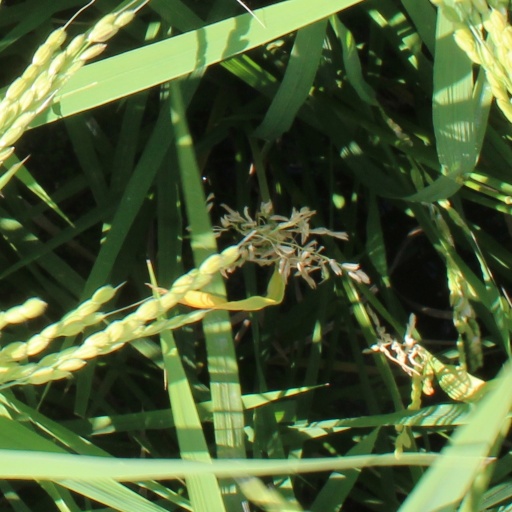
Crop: rice